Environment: real
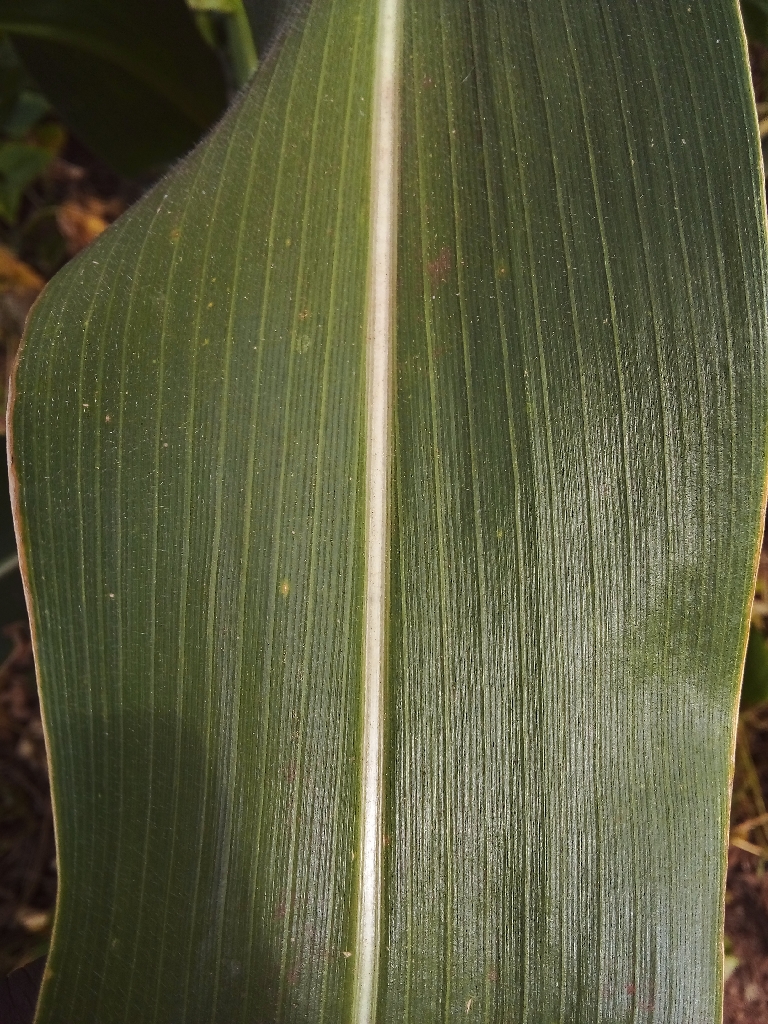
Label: healthy